Love in First Class

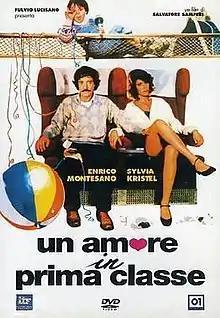

Un amore in prima classe (internationally released as Love in First Class) is a 1980 Italian romantic comedy film directed by Salvatore Samperi.